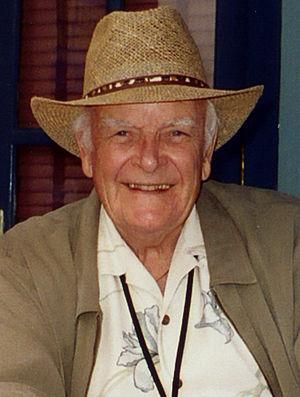
John Ingle, né le 7 mai 1928 à Tulsa et mort le 16 septembre 2012 à Los Angeles, est un acteur américain.